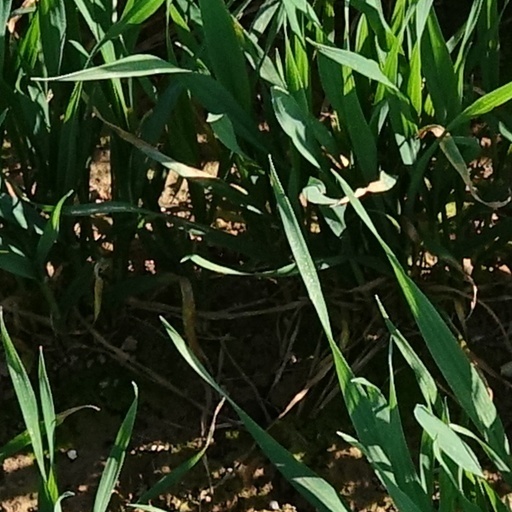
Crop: wheat